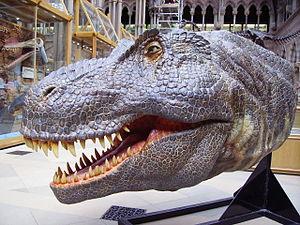
Sur la terre des dinosaures est une série documentaire britannique en six épisodes diffusée pour la première fois en 1999. Produite par la BBC, dirigée par Tim Haines et partiellement réalisée en images de synthèse, elle décrit l'histoire des dinosaures et autres créatures de l'ère mésozoïque, de leur apparition jusqu'à la grande crise d'extinctions qui frappa la Terre à la fin de cette ère, il y a 65 millions d'années. Dans la version originale en anglais la narration de chaque épisode a été assurée par Kenneth Branagh. Dans la version française le narrateur est André Dussollier.